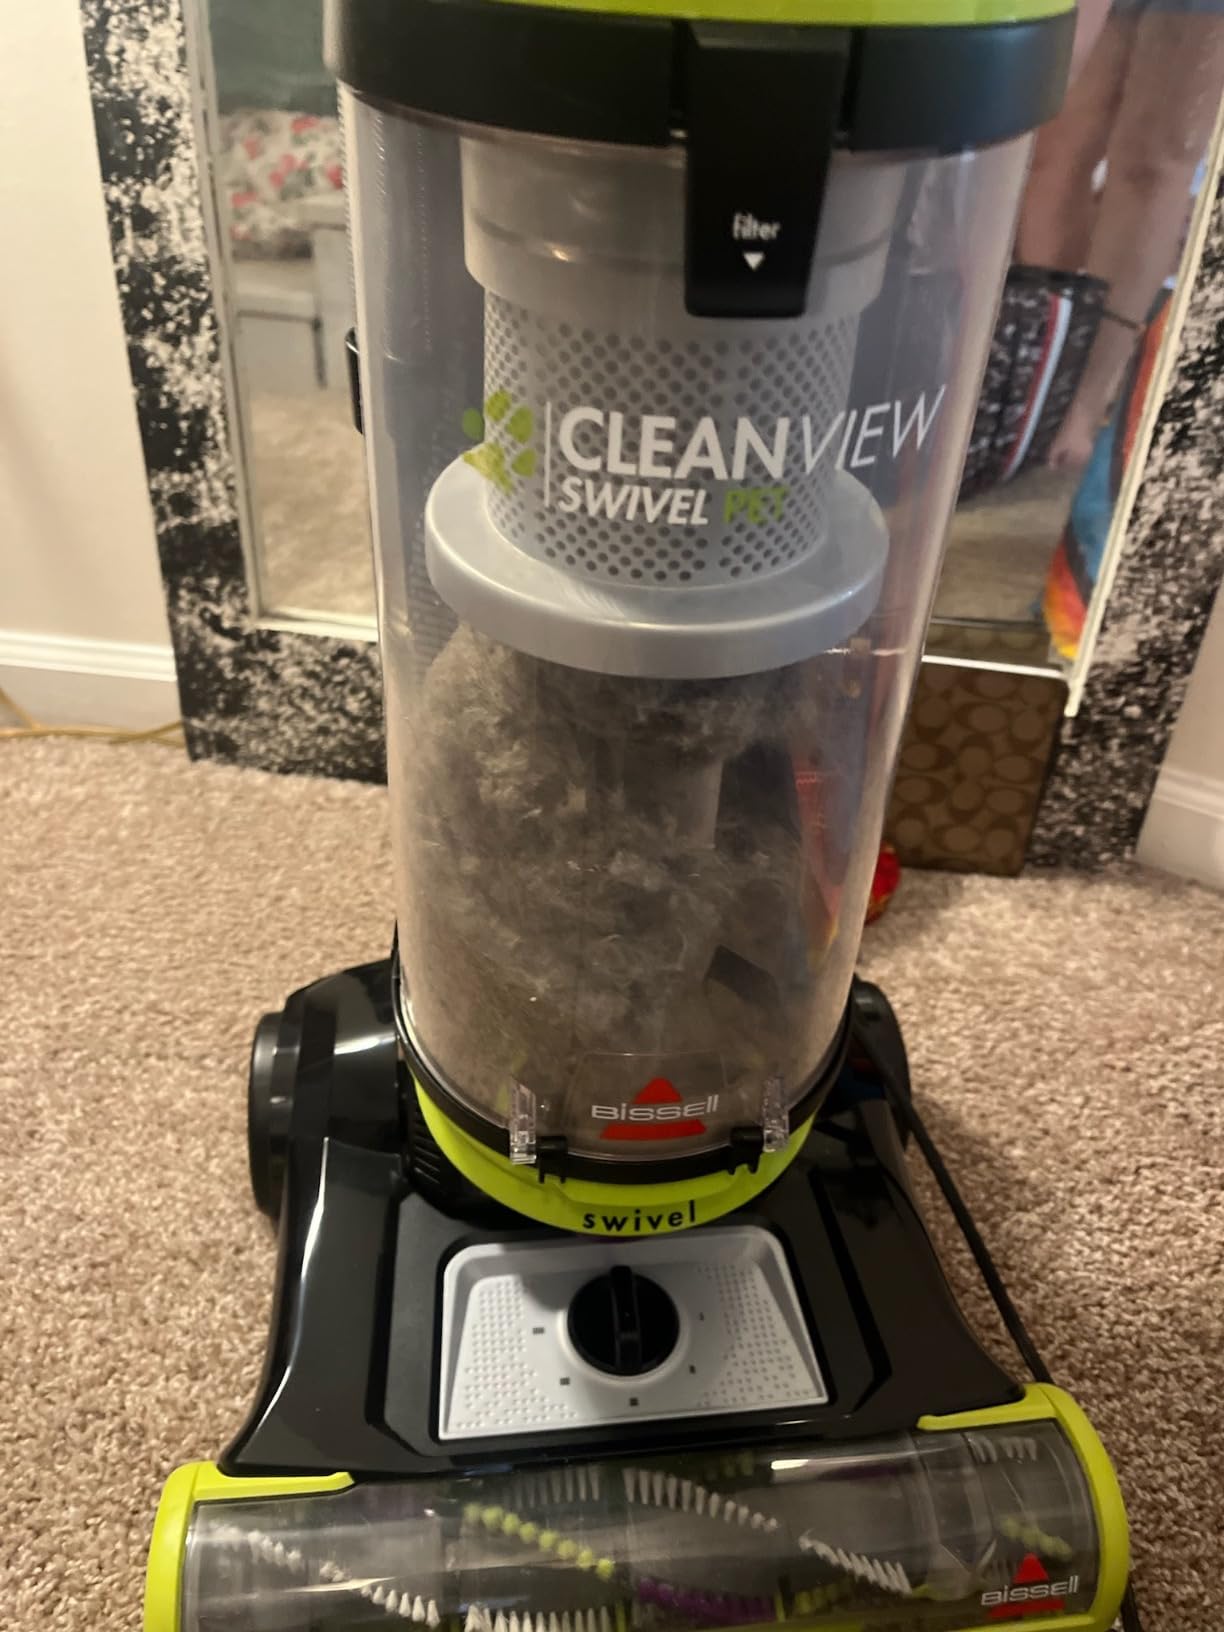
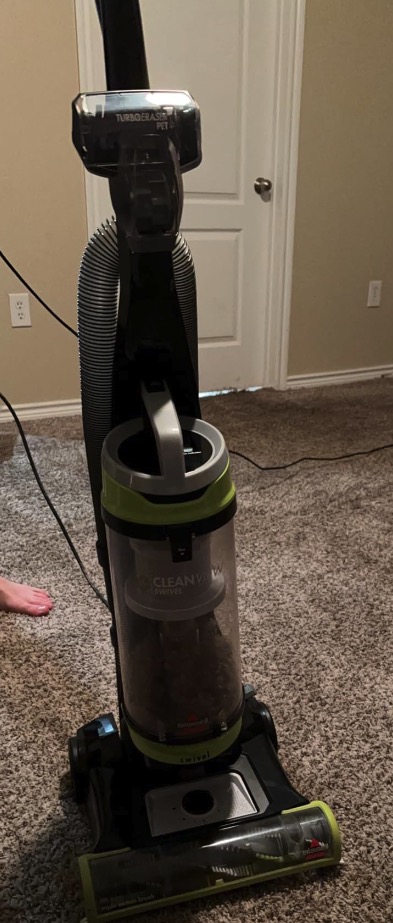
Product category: items_vacuum
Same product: yes